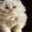
Label: cat